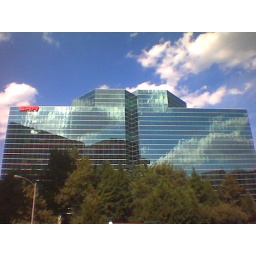
The SRA building next door in summer '05